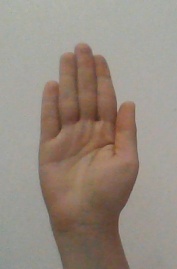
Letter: seen